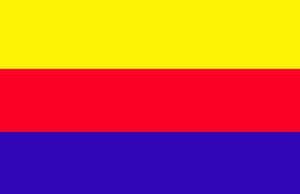
Curuzú Cuatiá est une ville de la province de Corrientes, en Argentine, et le chef-lieu du département homonyme. Elle est située dans la partie méridionale de la province.